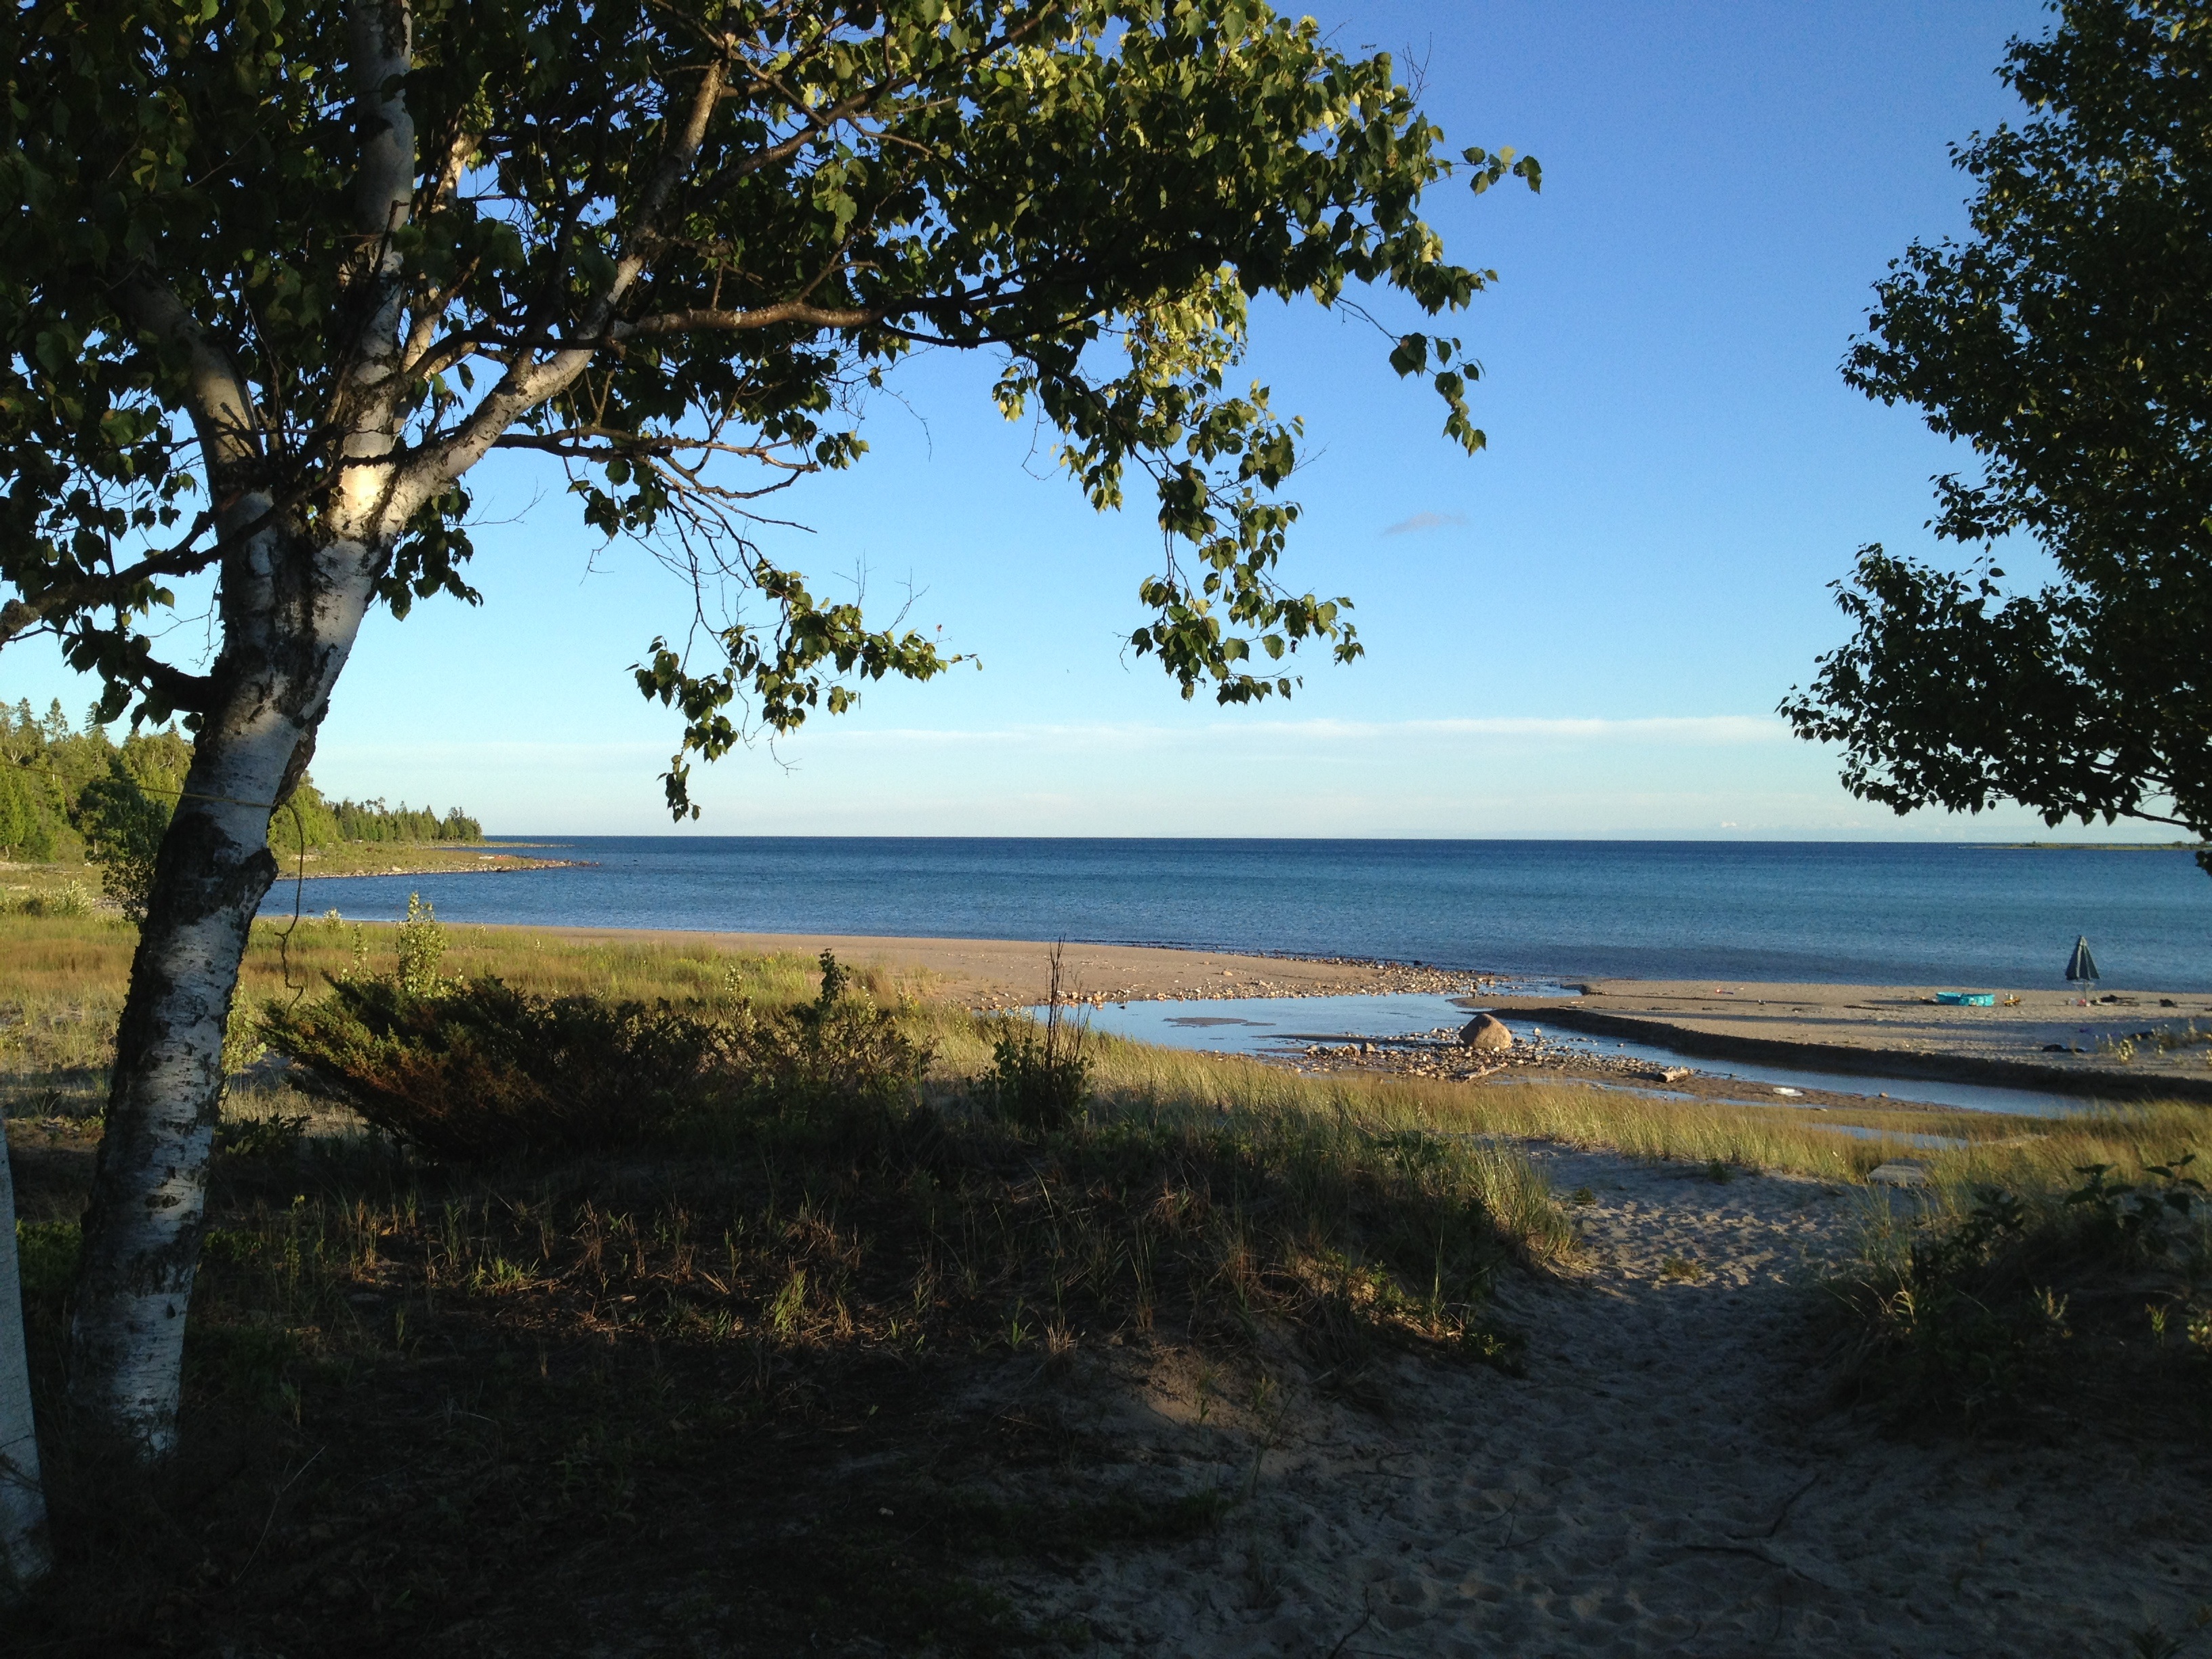
beach, landscape, sea, coast, tree, water, nature, ocean, shore, lake, summer, tranquility, scenery, calm, bay, island, blue, body of water, trees, canada, ontario, habitat, quietness, huron, woody plant, manitoulin island, manitoulin